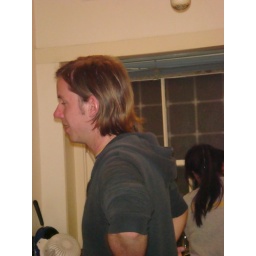
Our house in francis street